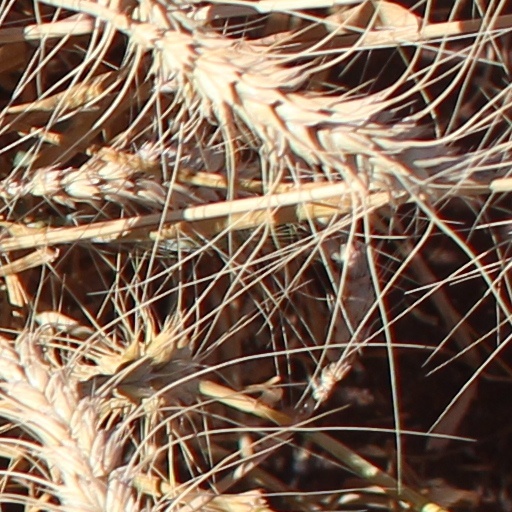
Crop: wheat